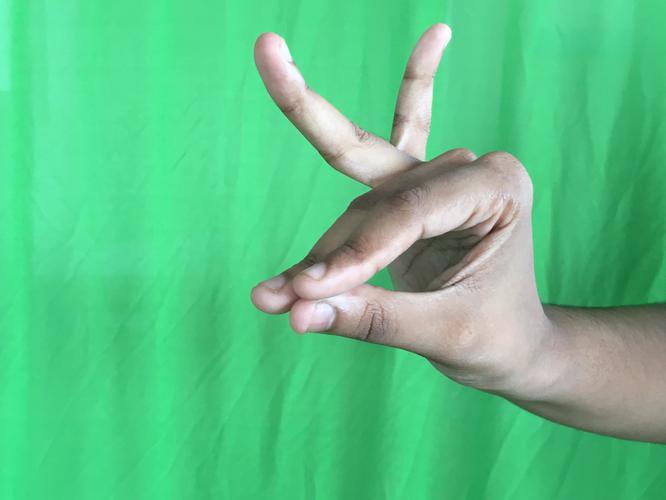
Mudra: Katakamukha_1
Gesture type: single_hand